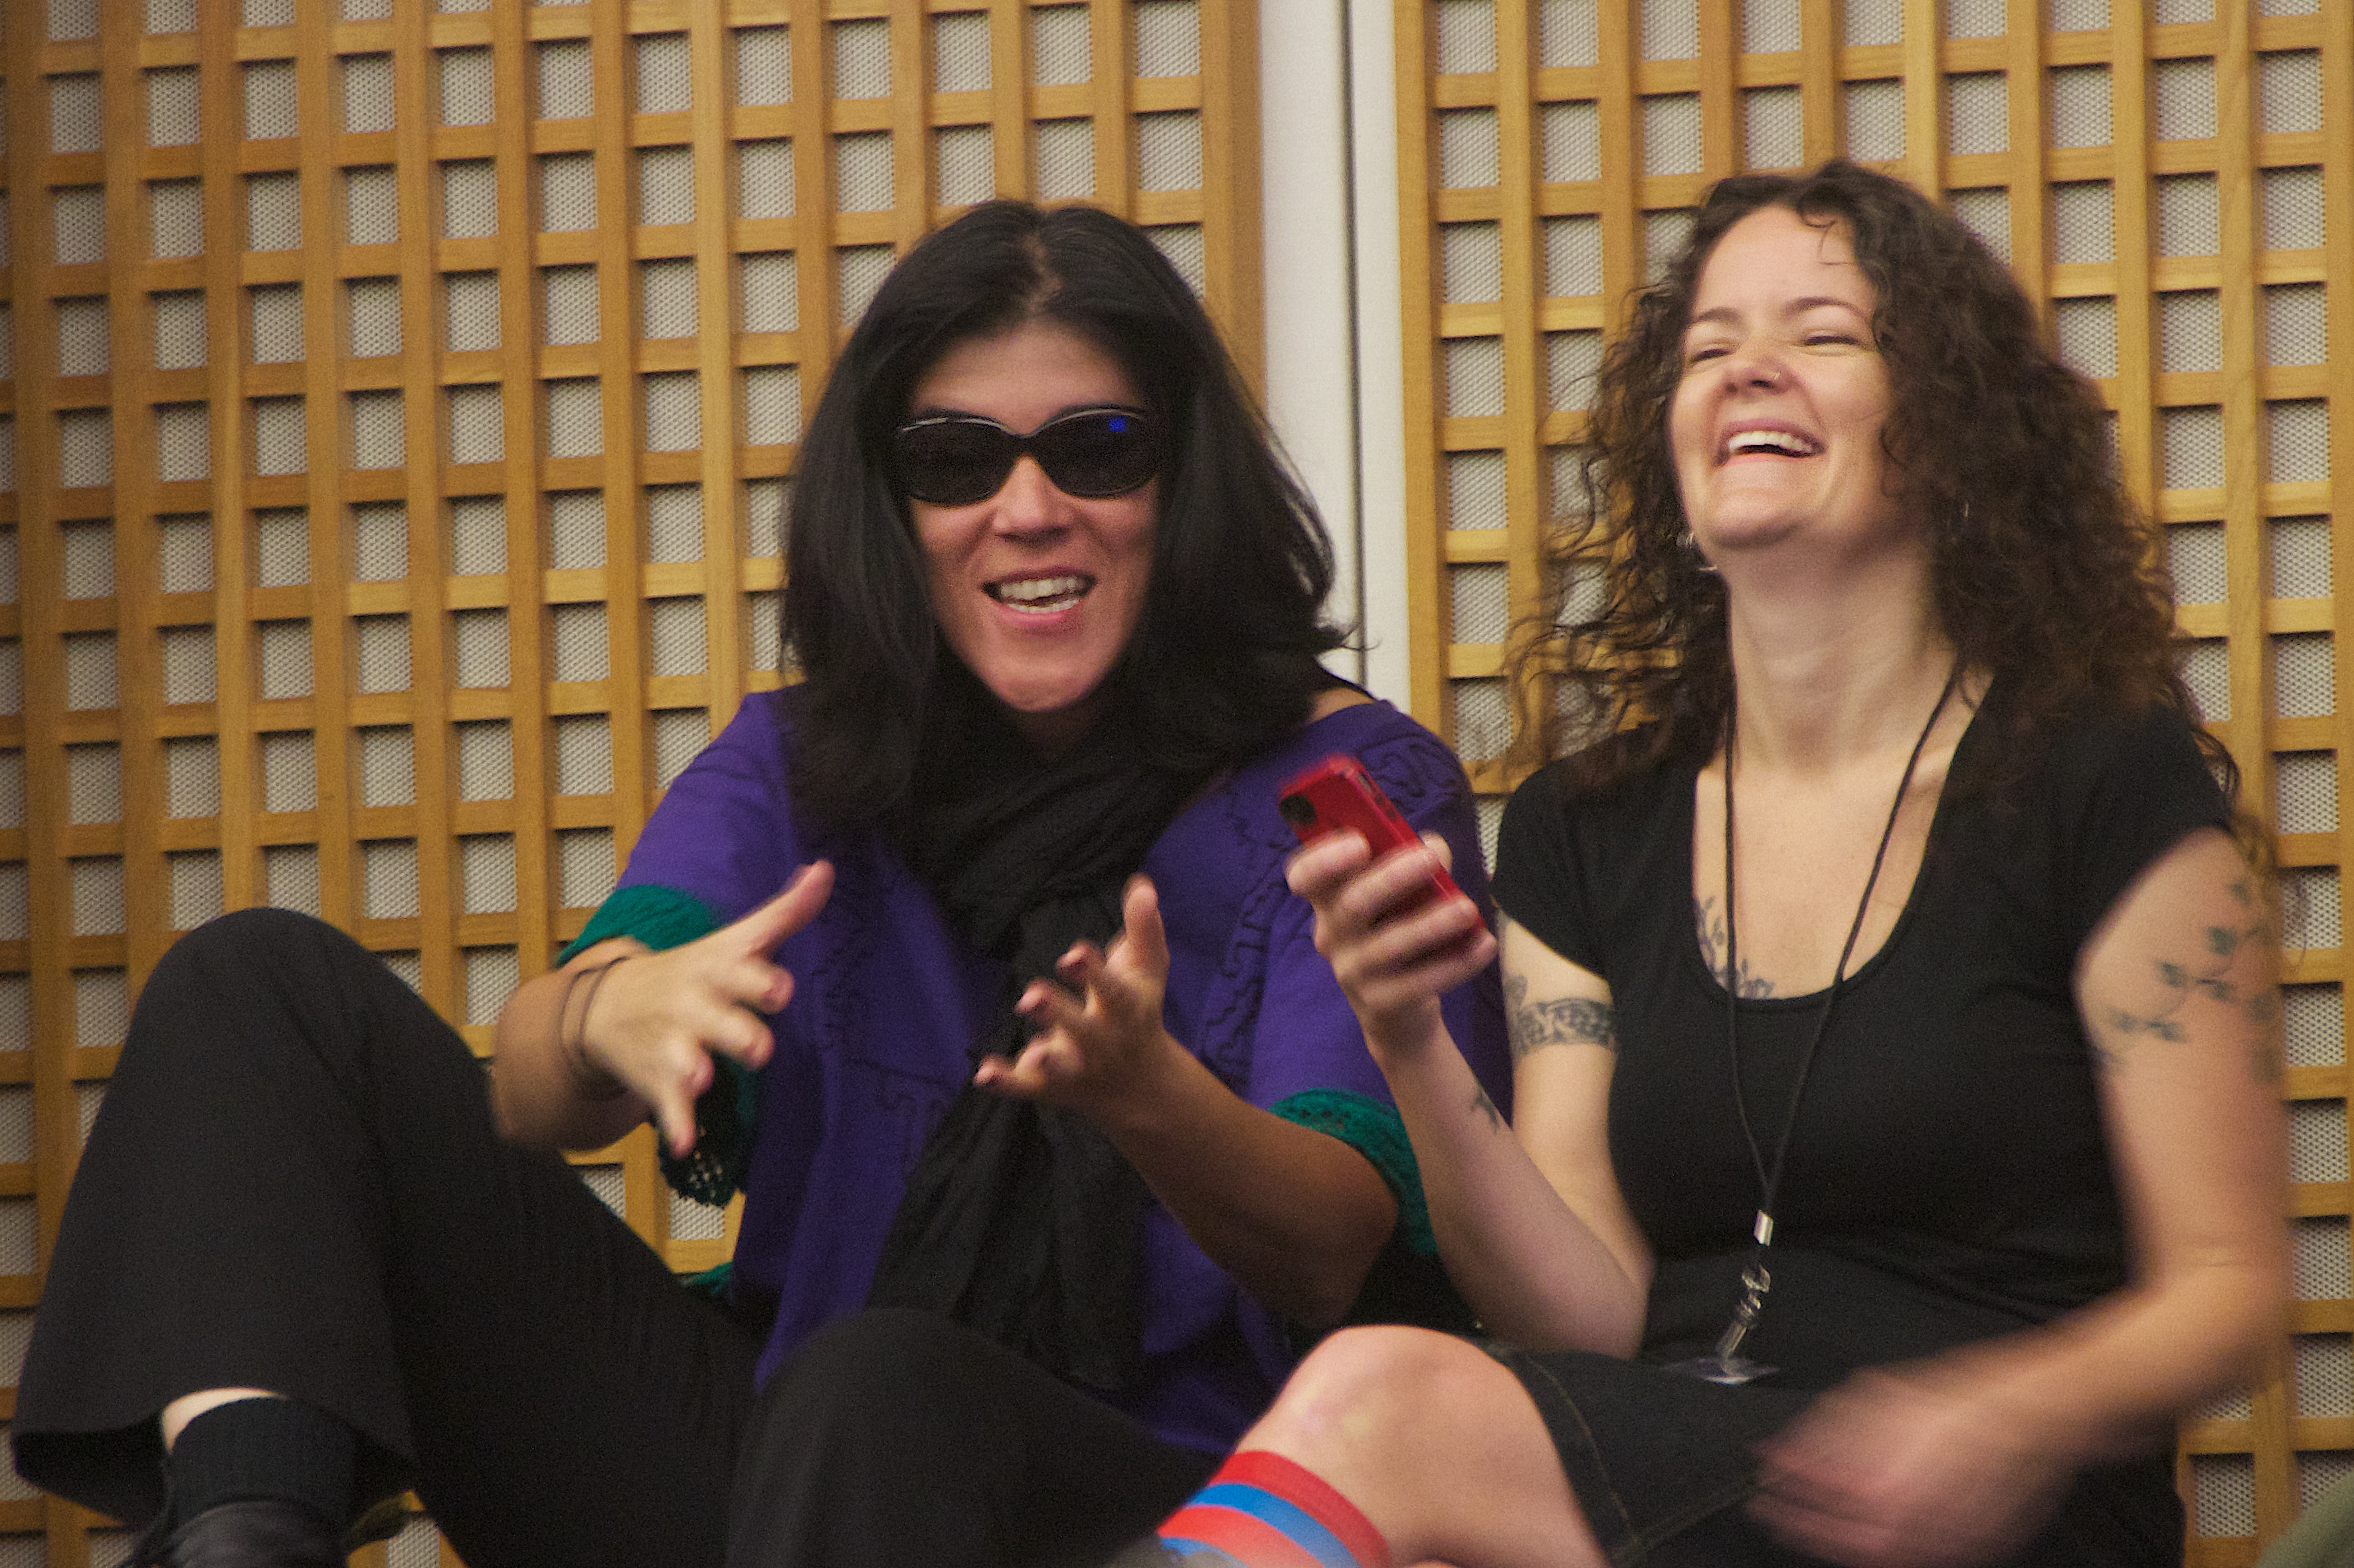
people, youth, opened12